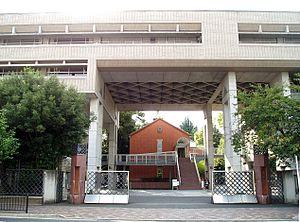
L'université Ōtani est une université japonaise privée bouddhiste fondée en 1665 et située dans l'arrondissement de Kita-ku à Kyoto.